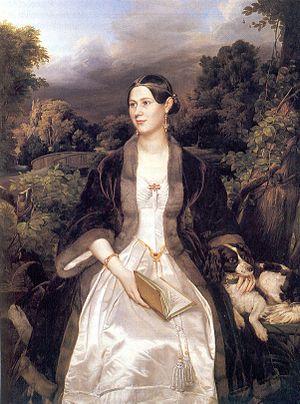
Marie de Saxe-Weimar-Eisenach, née le 3 février 1808 à Weimar, décédée le 18 janvier 1877 à Berlin, est baptisée du nom de sa mère.